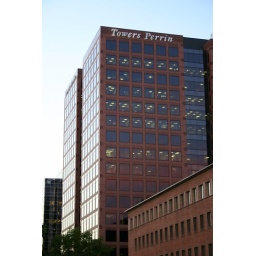
reflection of the sky on the building in toronto.